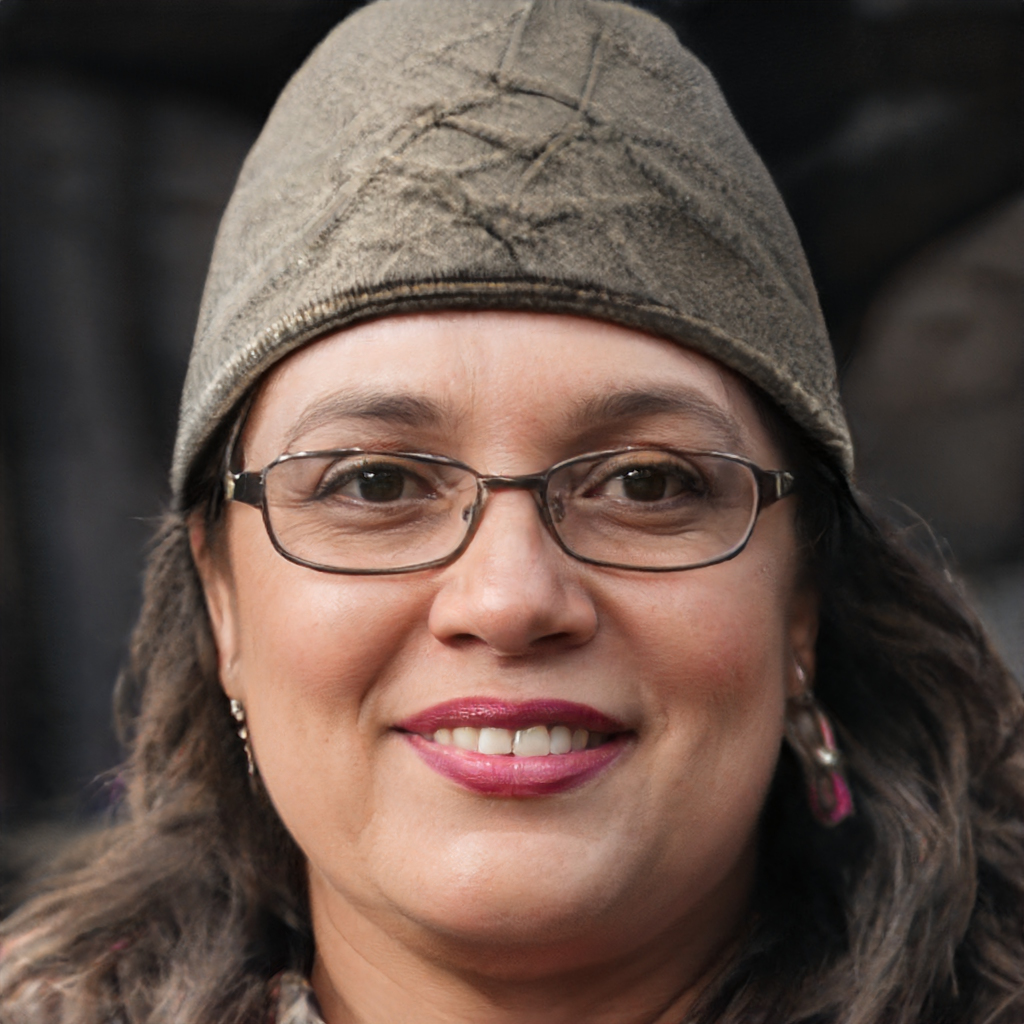
Label: Colored